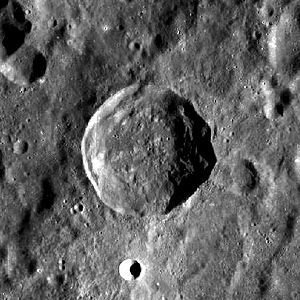
Dirichlet (månekrater)
Dirichlet er et nedslagskrater på Månen. Det befinder sig på Månens bagside og er opkaldt efter den tyske matematiker Peter G. L. Dirichlet.